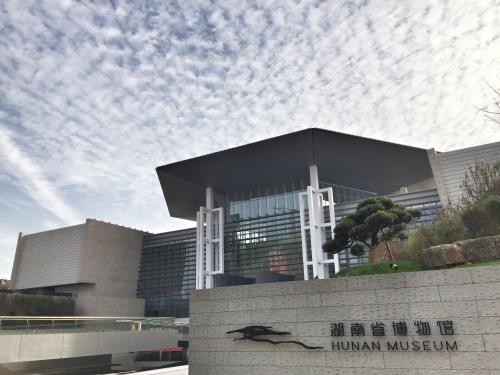
地标名称：湖南博物院
所在城市：长沙市·开福区